Synchronization gear

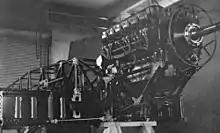
Mockup of the fuselage of Hawker Hurricane prototype – showing the installation of Merlin Engine and originally projected synchronized Vickers machinegun (later deleted)

The first French synchronizer was developed by "Sergeant-Mécanicien" Robert Alkan and "Ingénieur du Génie maritime" Hamy. It was based closely on the definitive Fokker "Stangensteuerung" gear: the main difference being that the push rod was installed within the Vickers gun, using a redundant steam tube in the cooling jacket. This mitigated a major drawback of other push rod gears in that the rod, being supported for its whole length, was much less liable to distortion or breakage. Vickers guns modified to take this gear can be distinguished by the housing for the push rod's spring, projecting from the front of the gun like a second barrel. This gear was first installed and air-tested in a Nieuport 12, on 2 May 1916, and other pre-production gears were fitted to contemporary Morane-Saulnier and Nieuport fighters. The Alkan-Hamy gear was standardised as the "Système de Synchronisation pour Vickers Type I (moteurs rotatifs)", becoming available in numbers in time for the arrival of the Nieuport 17 at the front in mid 1916, as the standard gear for forward-firing guns of rotary-engine French aircraft.